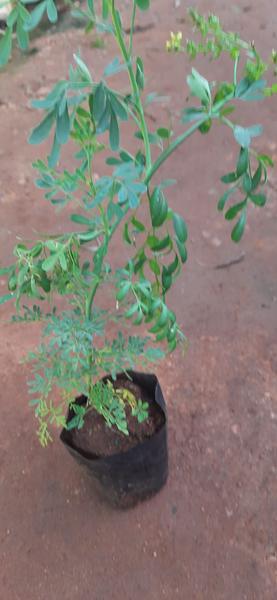
Plant: Nagadali